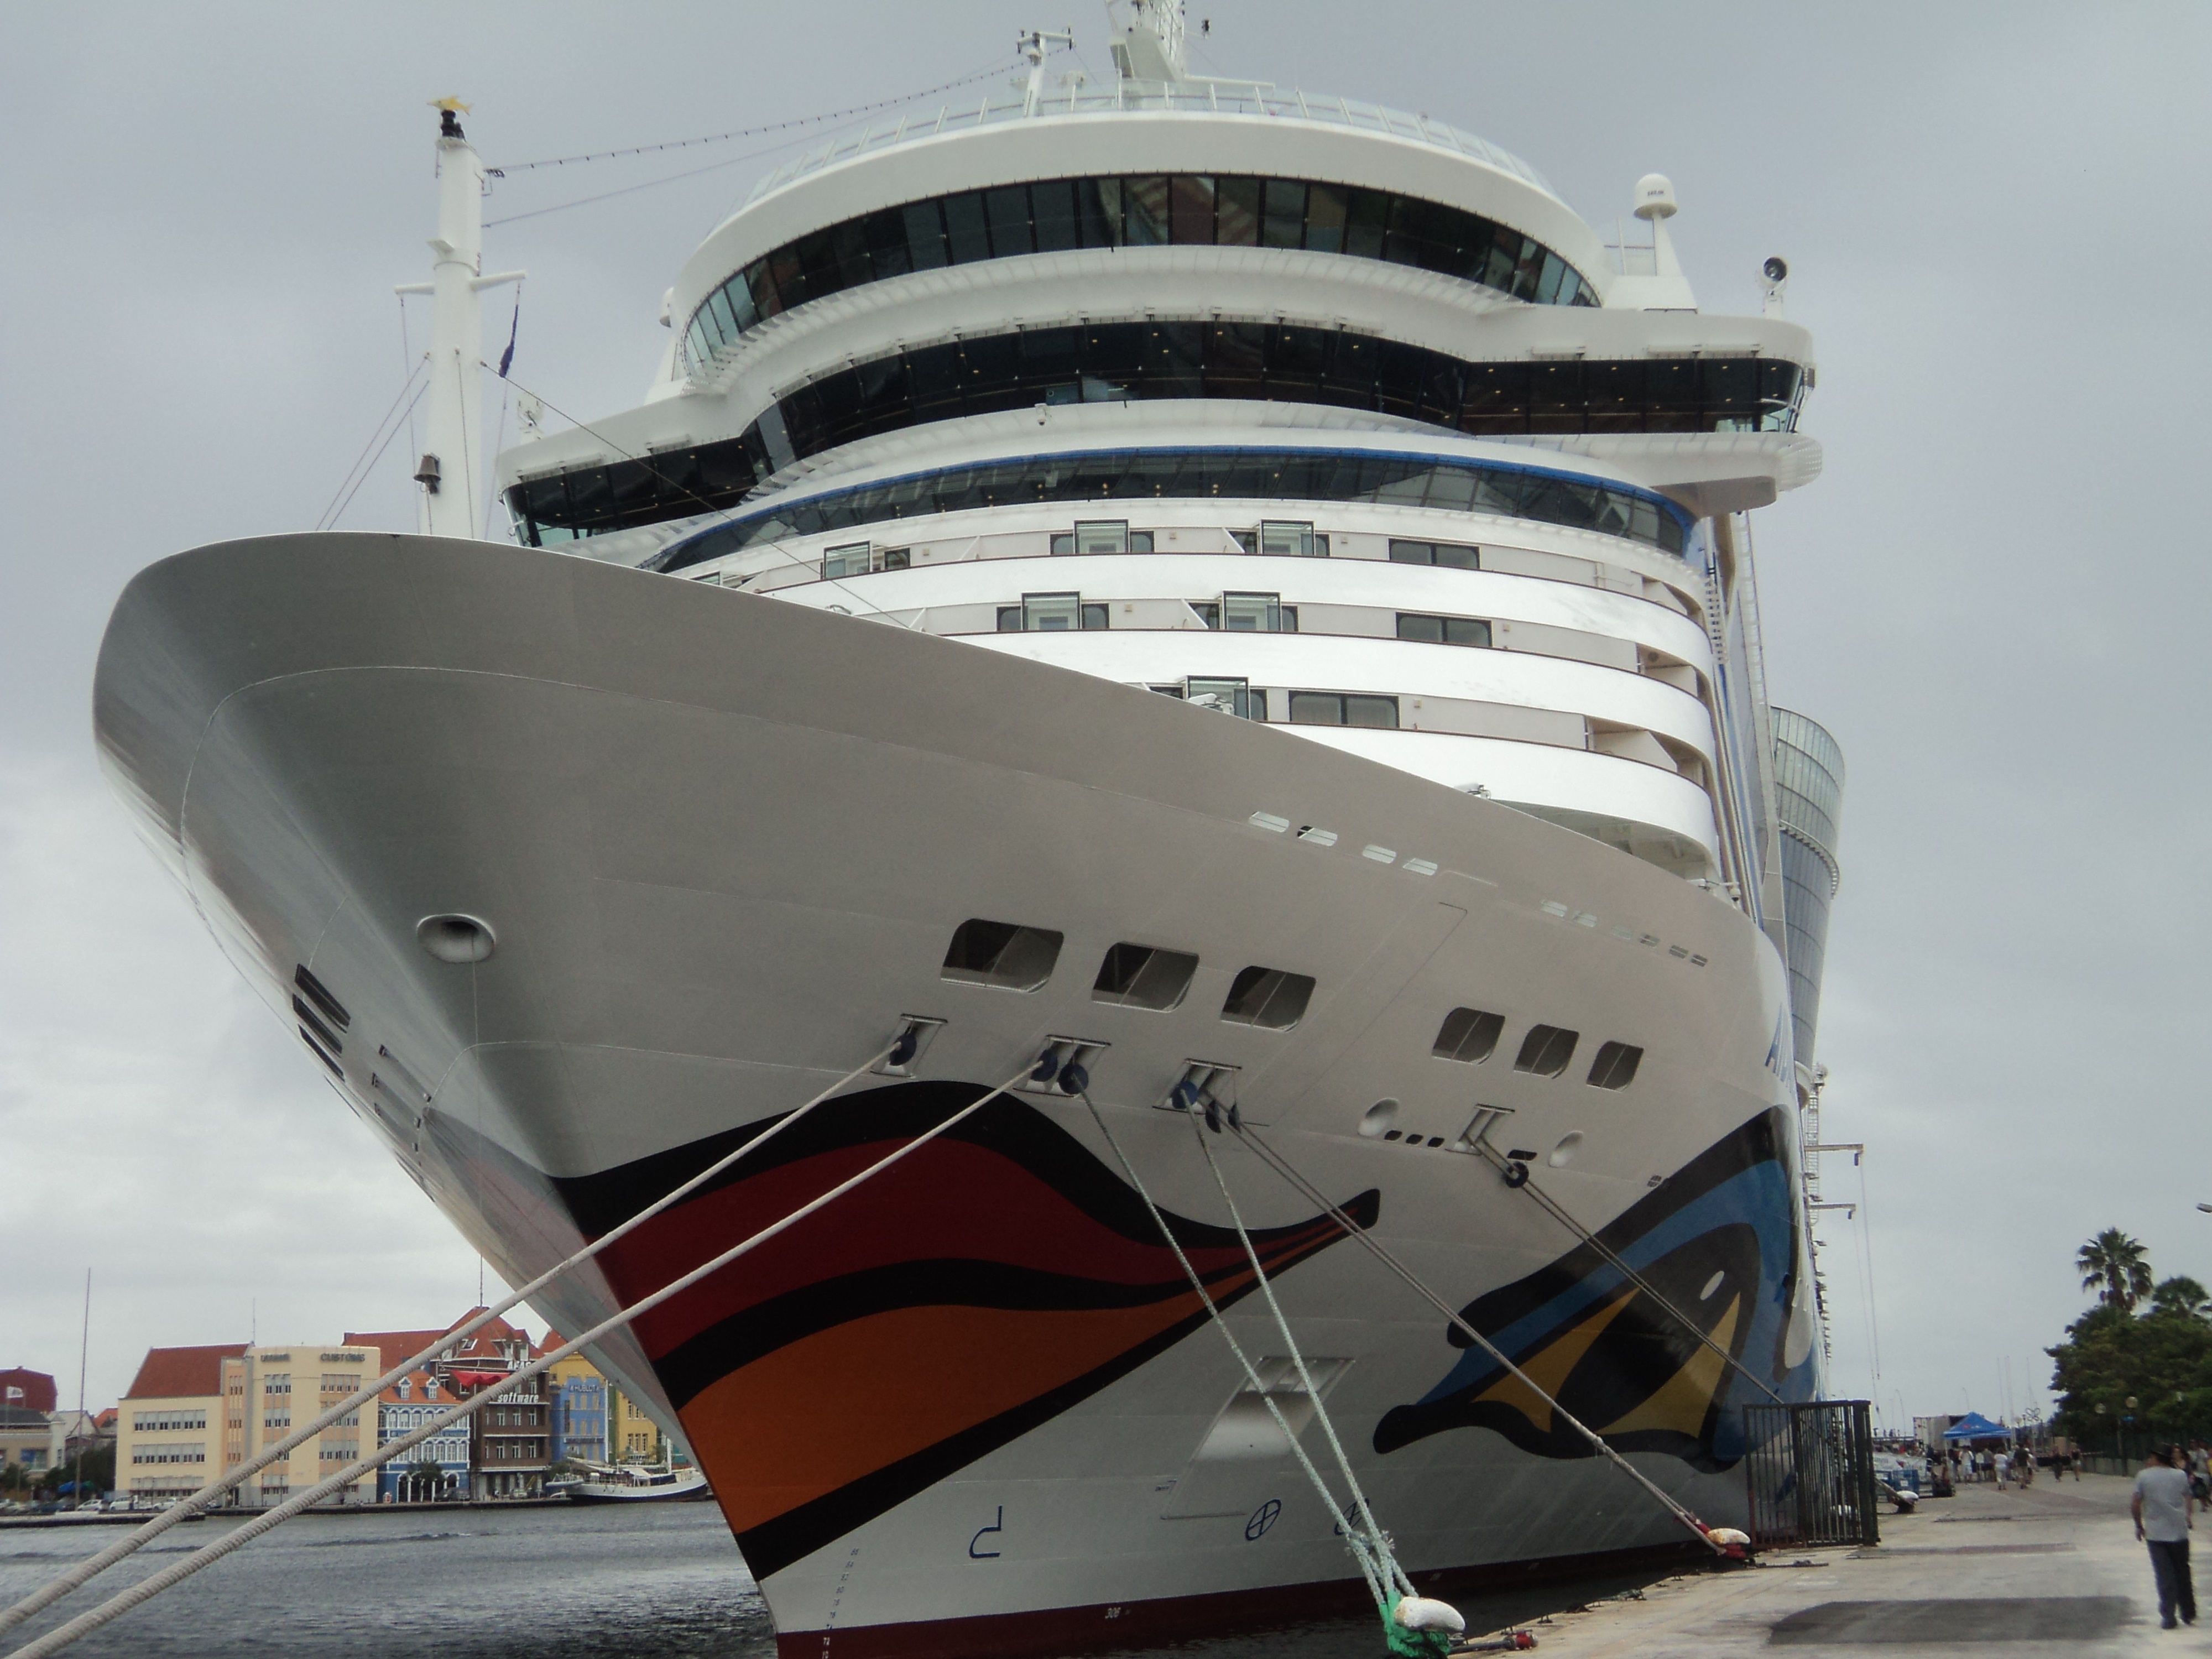
sea, boat, ship, vehicle, yacht, cruise, watercraft, cruise ship, ecosystem, goods, passenger ship, luxury yacht, ocean liner, naval architecture